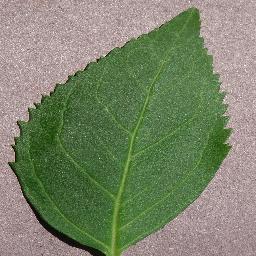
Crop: cherry
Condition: (including_sour)_healthy